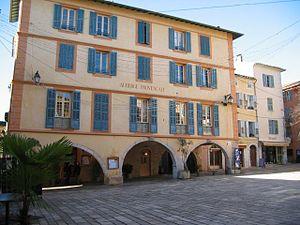
Place centrale de Valbonne
La liste qui suit présente les édifices du département des Alpes-Maritimes protégés au titre des monuments historiques et répertoriés dans la base Mérimée du ministère français de la Culture, à l'exception de ceux des communes de Nice et Grasse présentés respectivement dans la liste des monuments historiques de Nice et dans la liste des monuments historiques de Grasse. Les édifices de la commune de Cannes sont également présentés dans la liste des monuments historiques de Cannes.
La place des Arcades est une place de Valbonne, dans le département des Alpes-Maritimes.
Valbonne est une commune française située dans le département des Alpes-Maritimes, en région Provence-Alpes-Côte d'Azur. Ses habitants sont appelés les Valbonnais.